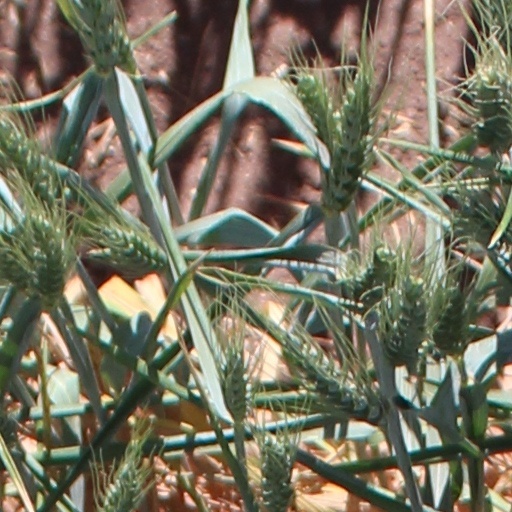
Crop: wheat